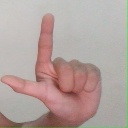
अक्षर: ल